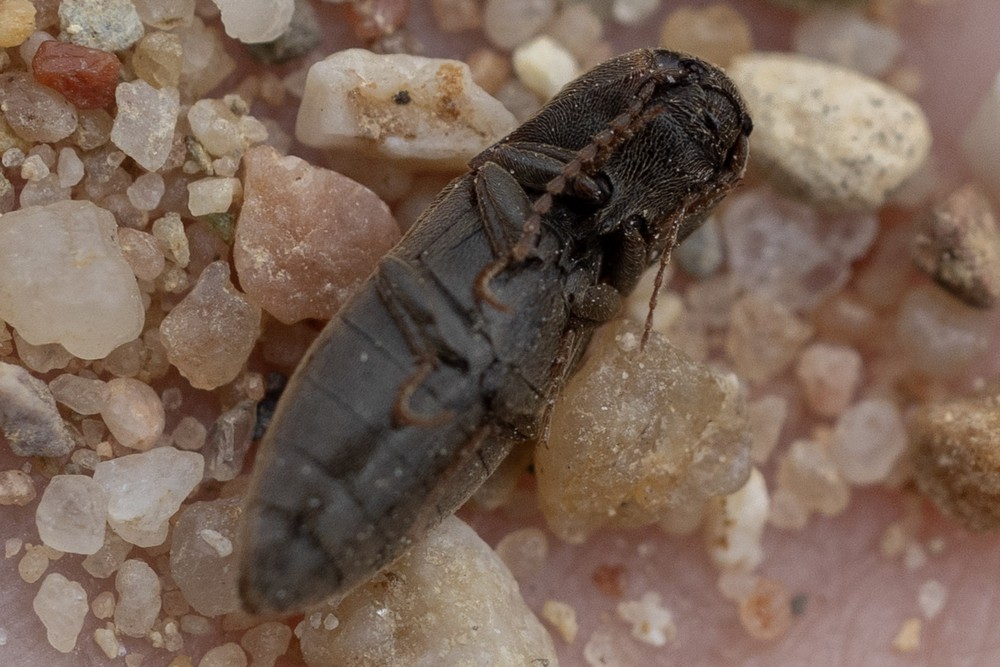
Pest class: clickbeetles_wireworms